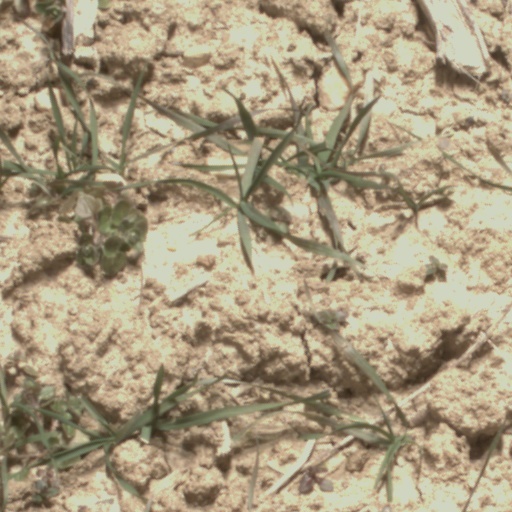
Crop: wheat